Ghantaghar

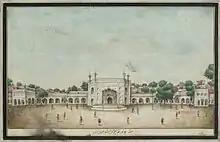
Jahanara Begum's caravanserai that formed the original Chandni Chowk, from Sir Thomas Theophilus Metcalf's 1843 album

The old city of Delhi was laid out by princess Jahanara Begum, who constructed an elegant caravanserai on the East side of the street with gardens in the back.